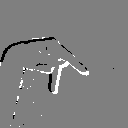
ASL letter: p